Dwarf snakehead

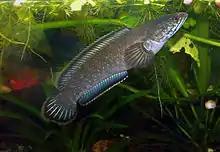
"Channa gachua", one of the dwarf snakeheads

Dwarf snakehead is a term coined by aquarists to describe a group of "Channa" snakehead fishes growing to about maximum. They are found in freshwater habitats (often streams) in South and Southeast Asia, and southern China.